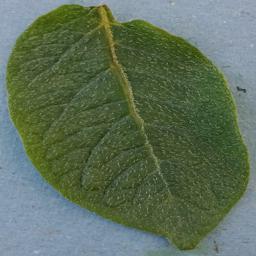
Label: Potato___Healthy